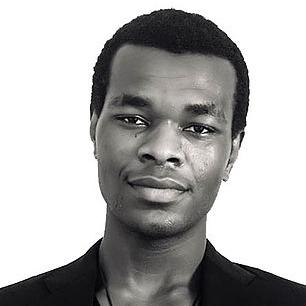
Age: 24